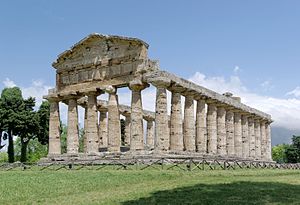
Nationalpark Cilento, Vallo di Diano og Alburni / Kulturelle seværdigheder
Athenetempel i Paestum,